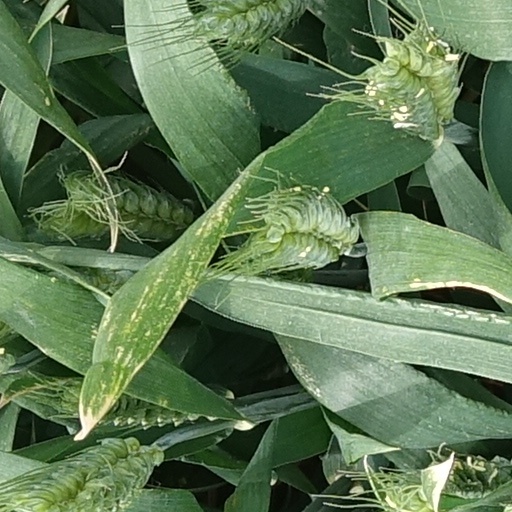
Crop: wheat